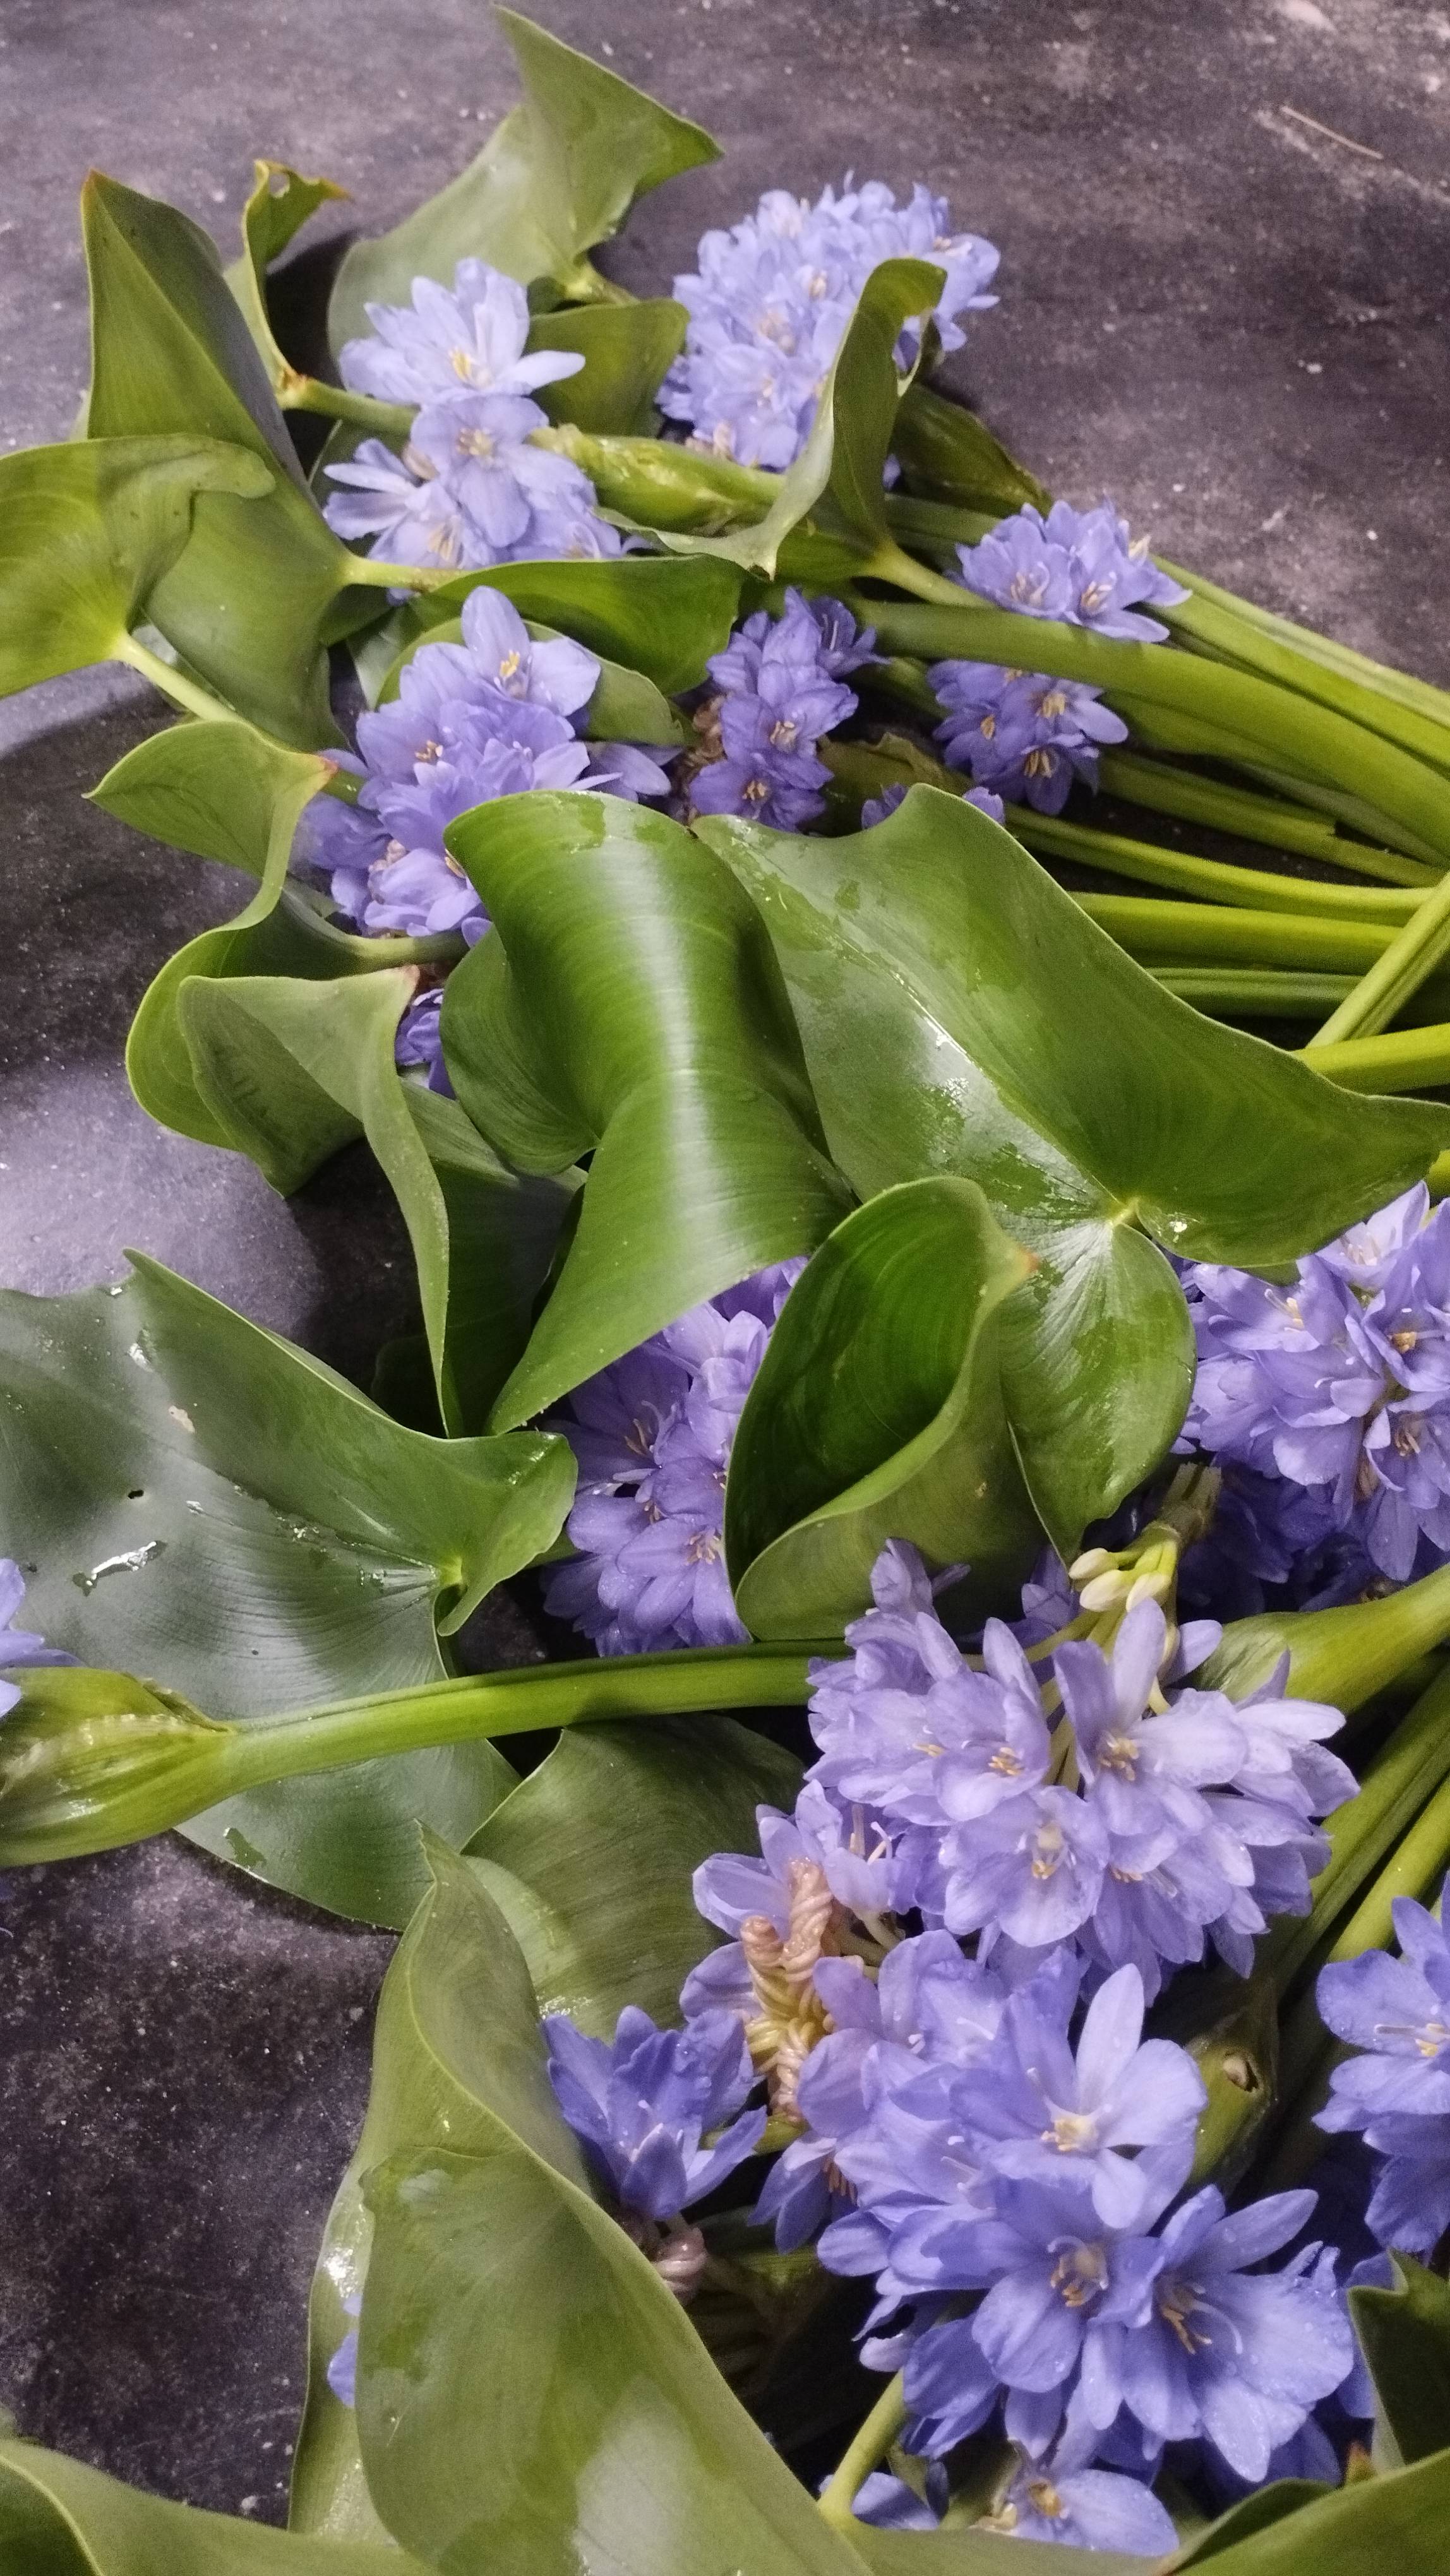
Species: Heartleaf False Pickerelweed (Monochoria korsakowii)